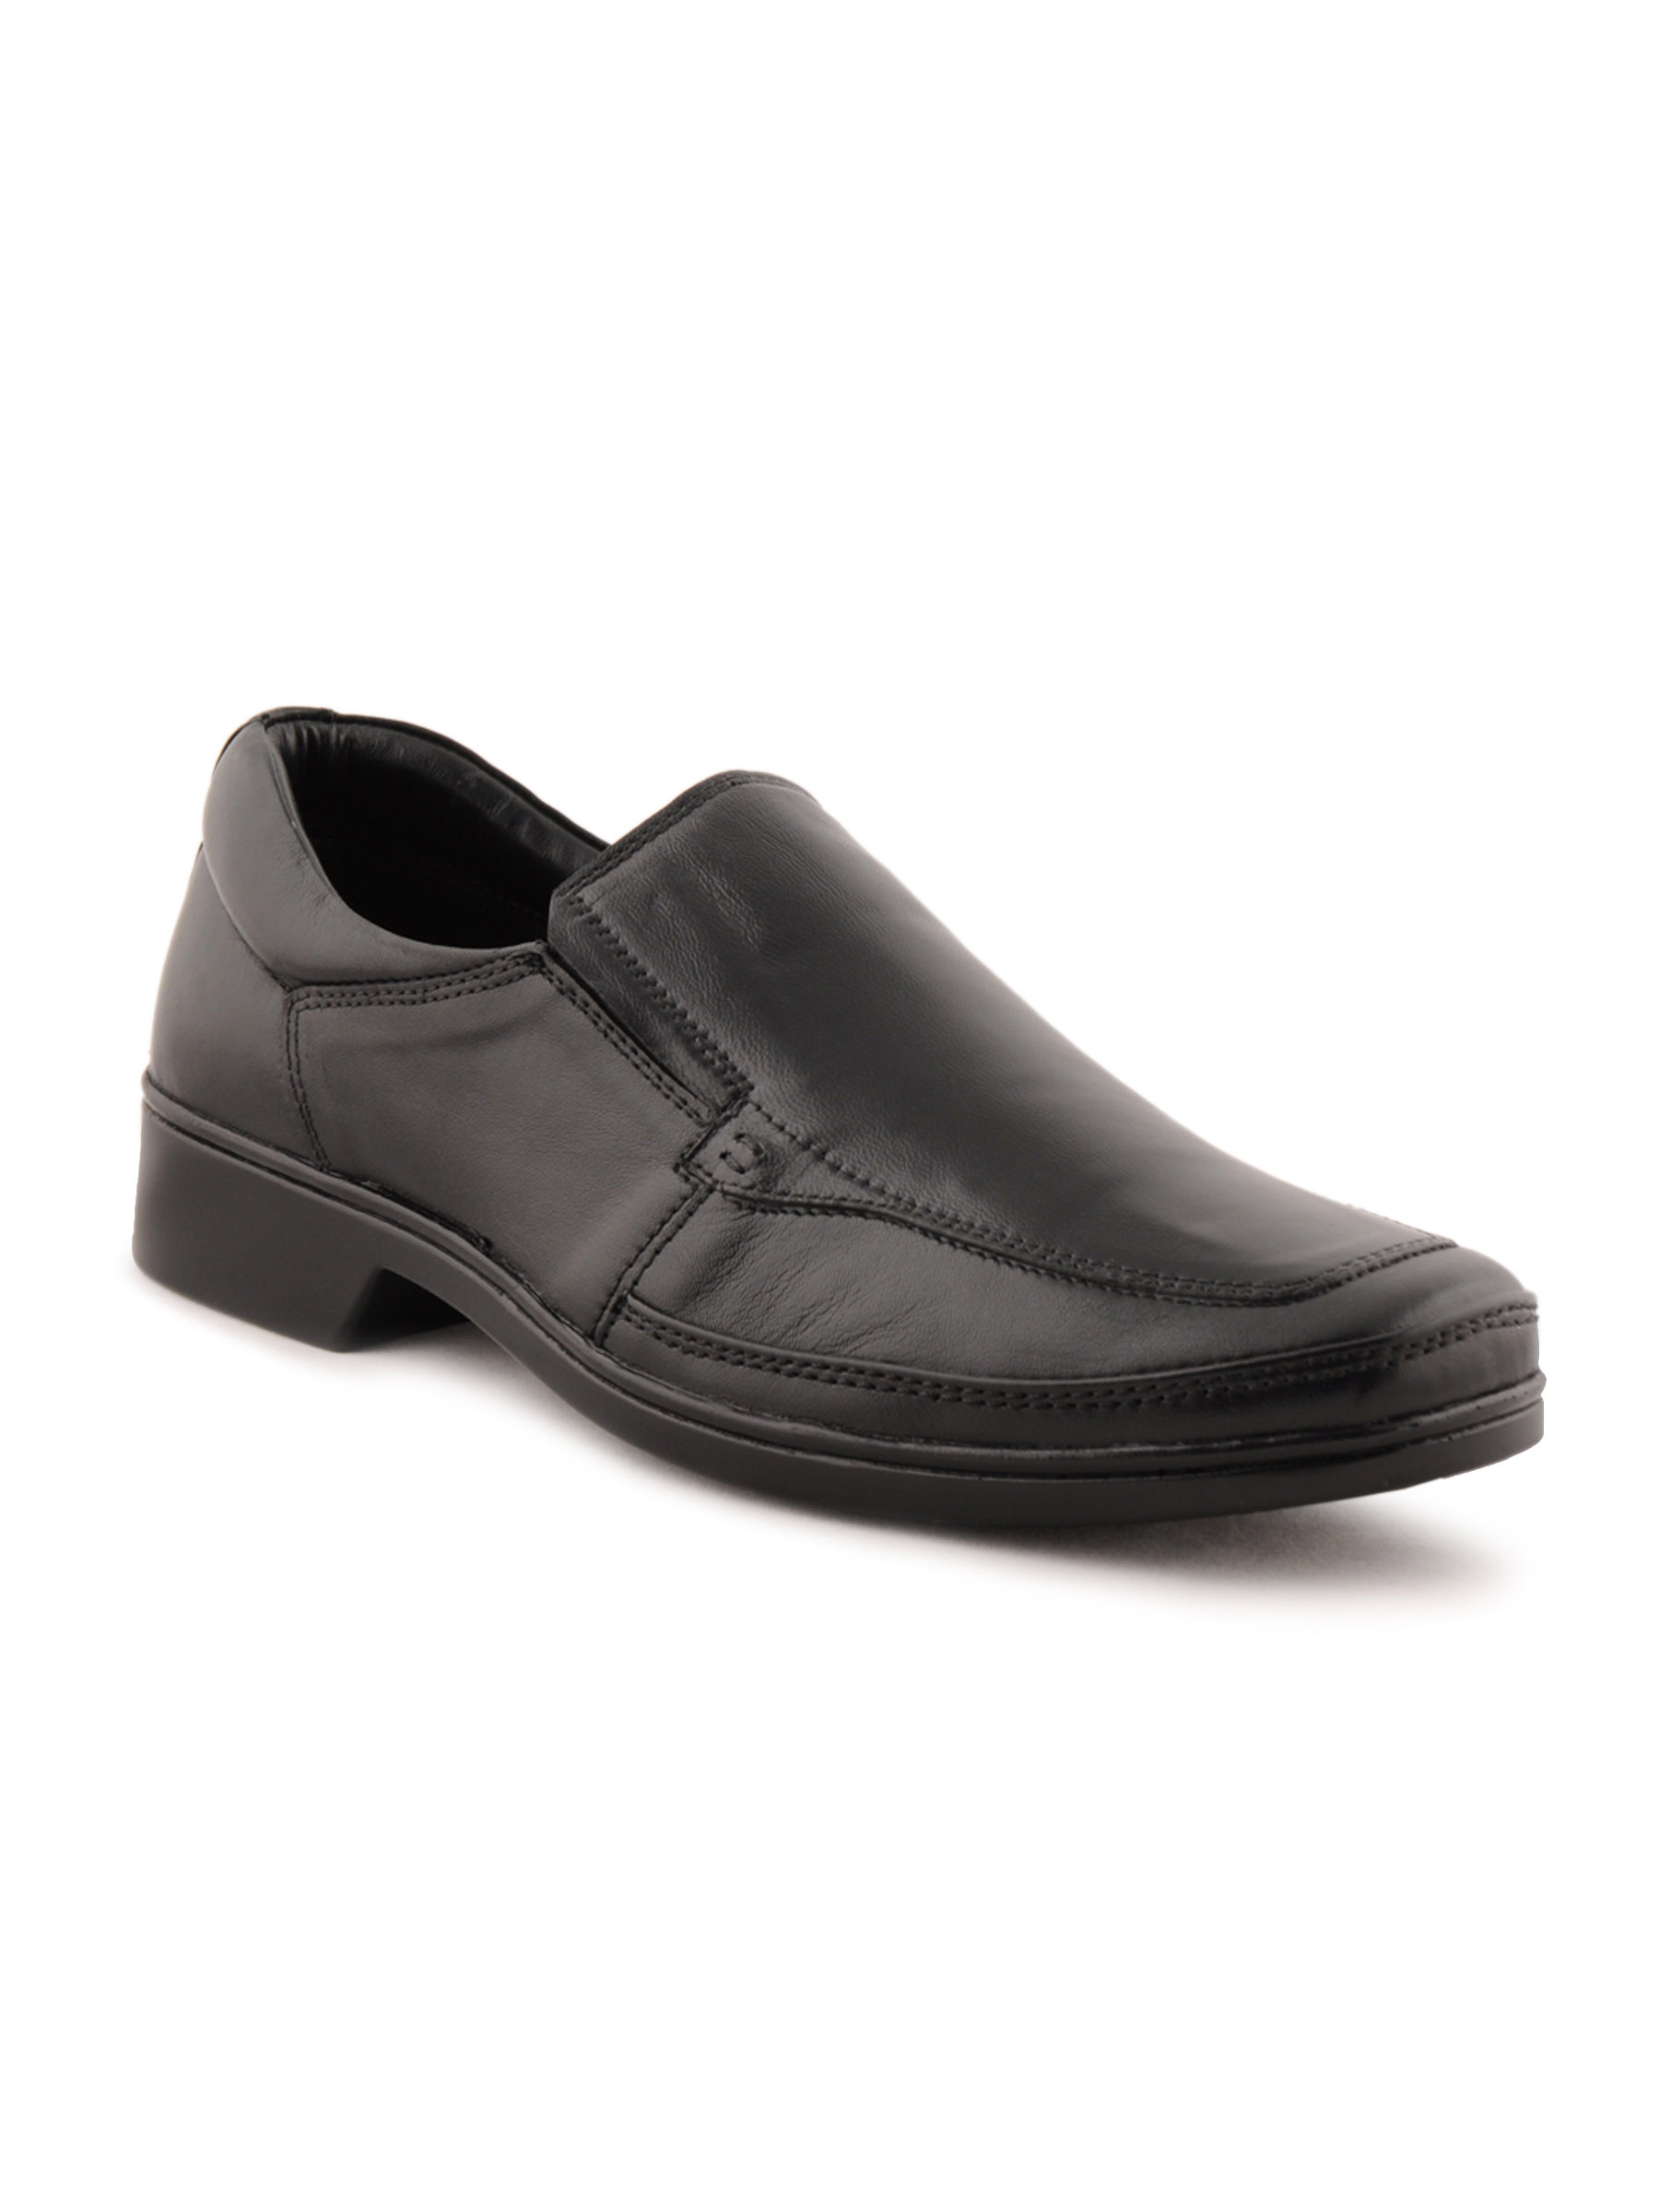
Franco Leone Men Formal Black Formal Shoes
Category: Footwear / Shoes / Formal Shoes
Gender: Men
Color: Black
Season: Fall 2011
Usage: Formal